Gayles, North Yorkshire

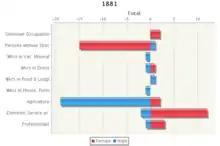
Occupations of Gayles

The 1881 census data provides information into which employment category the population fall into. Sixty-two of the population of 110 were employed. The data shows that 19 of the 27 employed males worked in agriculture, while the other working males were spread out in categories including domestic services, catering and professionals in gentrification. In contrast, 12 females work in domestic services and 15 females work in occupations that cannot be specified.